Offworld Trading Company

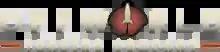

Offworld Trading Company is a real-time strategy (RTS) video game developed by Mohawk Games and published by Stardock. The game was released for Microsoft Windows and OS X in April 2016.